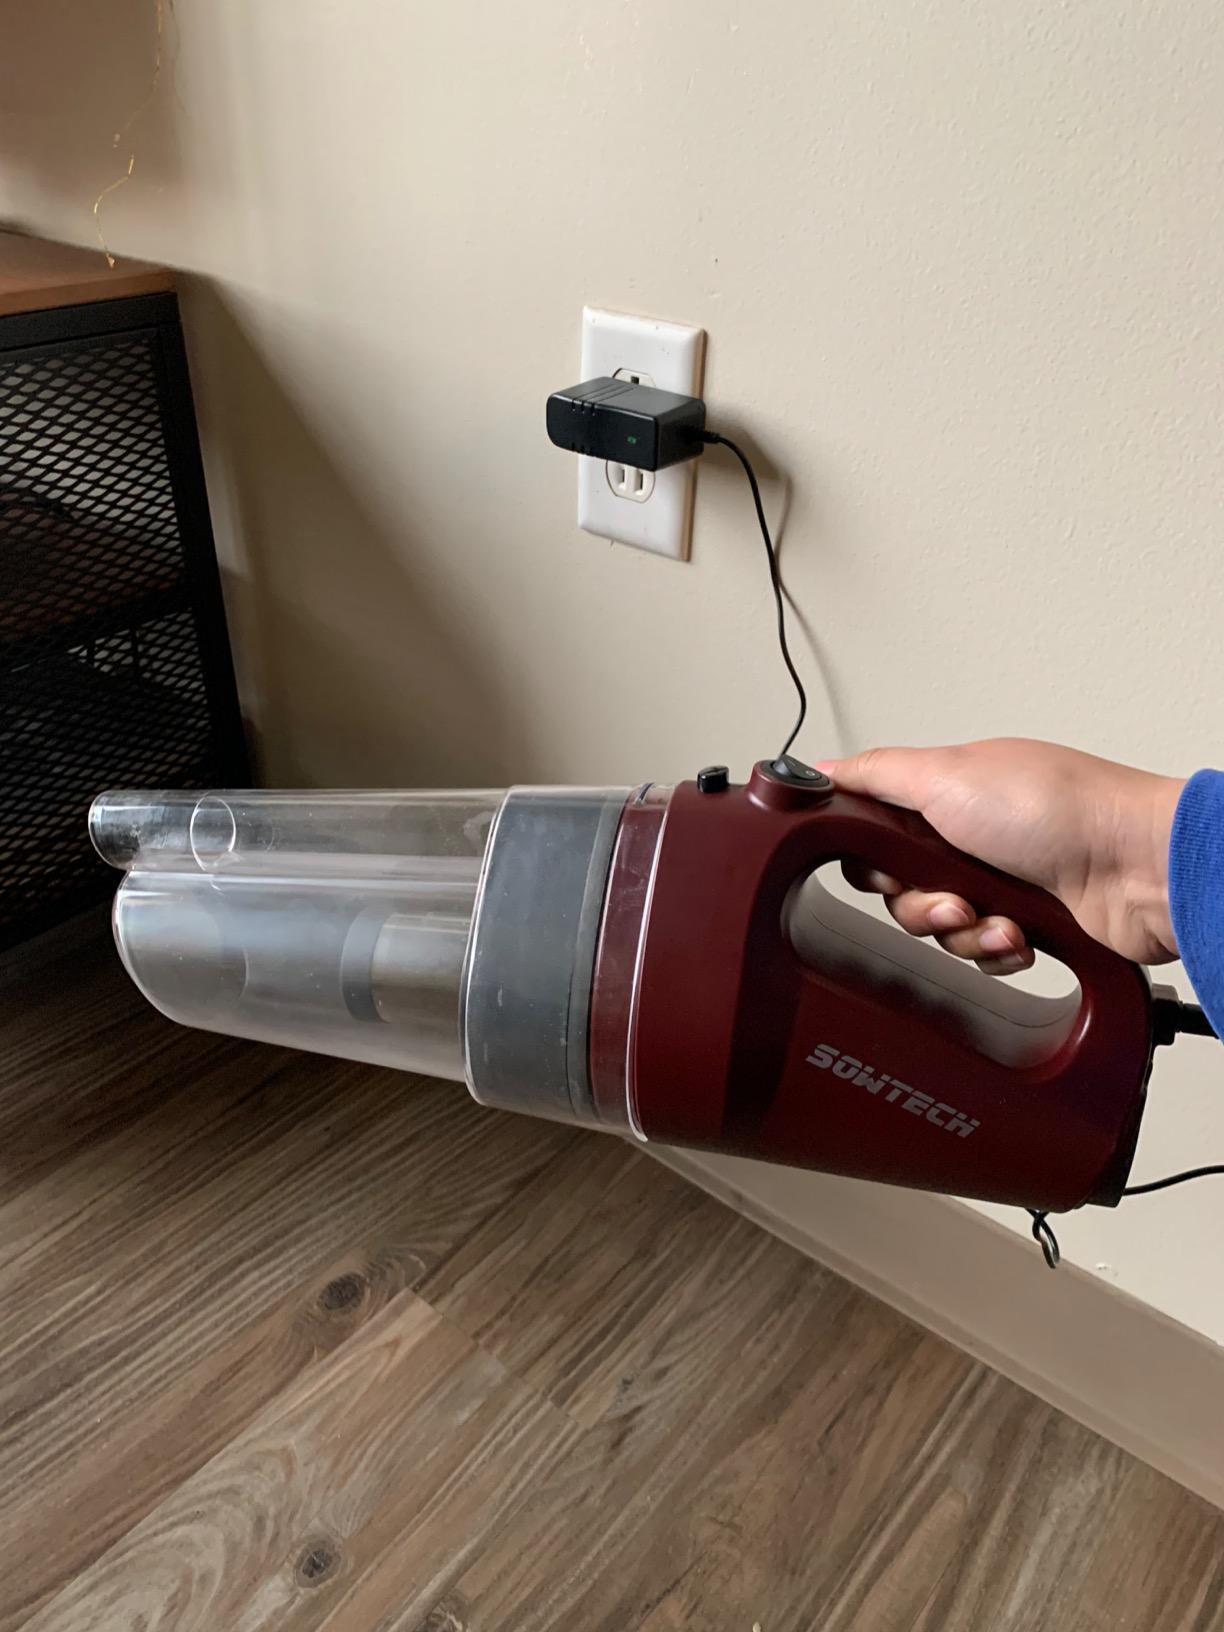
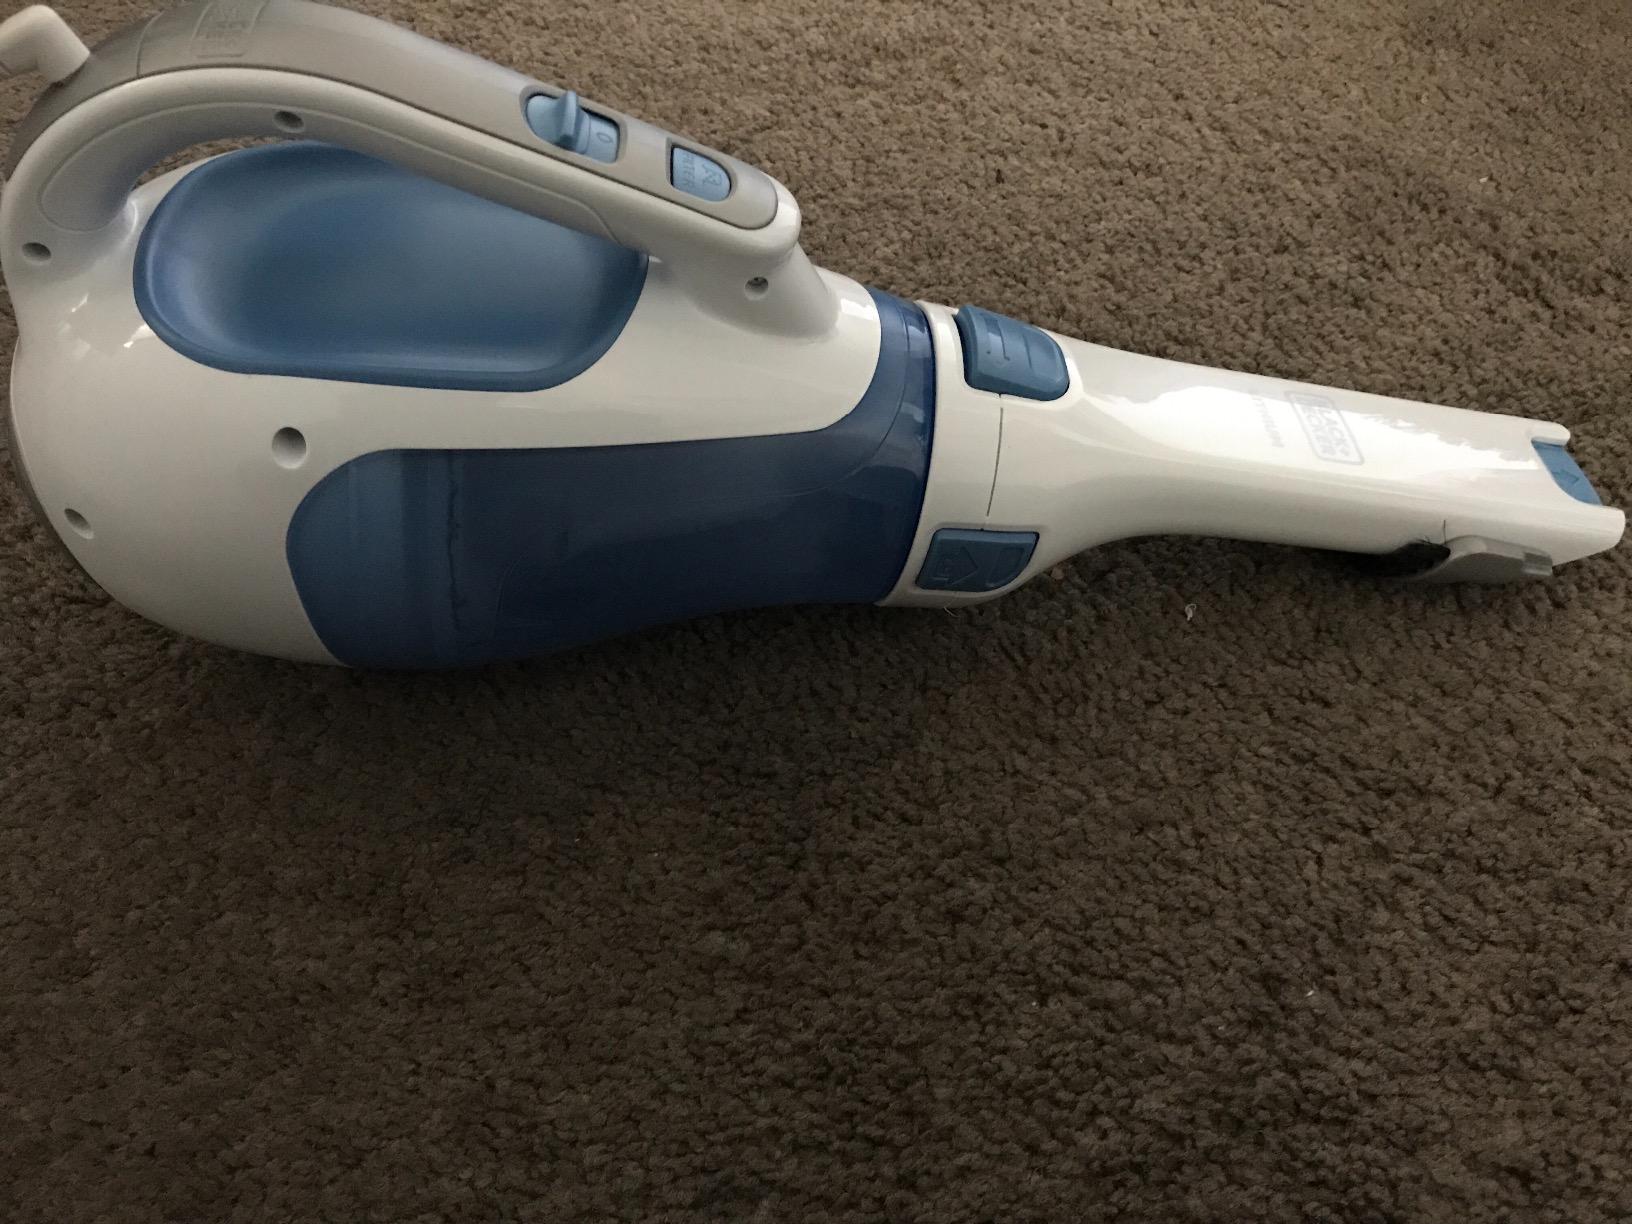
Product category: items_vacuum
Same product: no